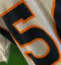
Number: 5